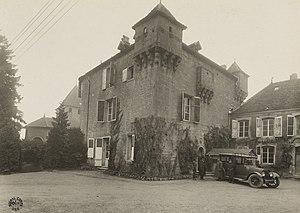
Boucq est une commune française située dans le département de Meurthe-et-Moselle en région Grand Est.